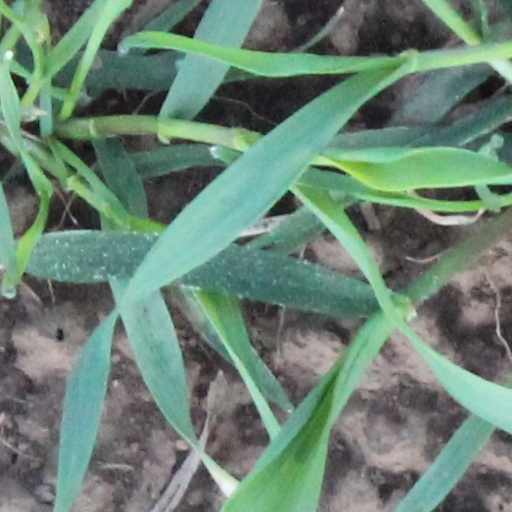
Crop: wheat